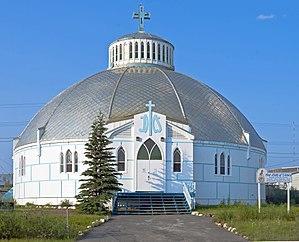
Vue de face de l'Église Notre Dame de la Victoire, Inuvik, Territoires du Nord-Ouest. Canada, en soleil à 9h30 du soir
Les Territoires du Nord-Ouest sont un territoire fédéral du Nord canadien, bordés à l'ouest par le Yukon, à l'est par le Nunavut et au sud par la Colombie-Britannique, l'Alberta et la Saskatchewan. S'étendant sur une superficie de 1 346 106 km², il s'agit de la troisième plus grande délimitation du pays, après le Nunavut et le Québec. Avec une population de 41 786 habitants, les Territoires du Nord-Ouest occupent le onzième et antépénultième rang des provinces et territoires canadiens les plus peuplés, devant le Nunavut et le Yukon. Leurs habitants sont appelés les Ténois ou, de façon moins courante, Territoriens et leur capitale est Yellowknife.
Inuvik est une ville canadienne située dans la région d'Inuvik, dans les Territoires du Nord-Ouest. Elle compte au recensement de 2006 3 450 habitants.